Earl P. Yates

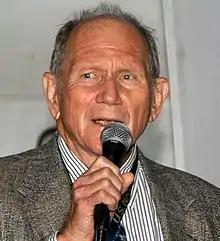
Yates in 2005

Earl Preston "Buddy" Yates (December 23, 1923 – September 13, 2021) was a rear admiral in the United States Navy. Yates graduated from the United States Naval Academy in 1944 and was, in 1967, one of the youngest male graduates of the 20th century from the academy. He was a commander of Fleet Air Wing 4. He is best known as the first commanding officer of the USS "John F. Kennedy" (CV-67), known then as CVA-67 in her original designation as a fixed wing attack carrier.